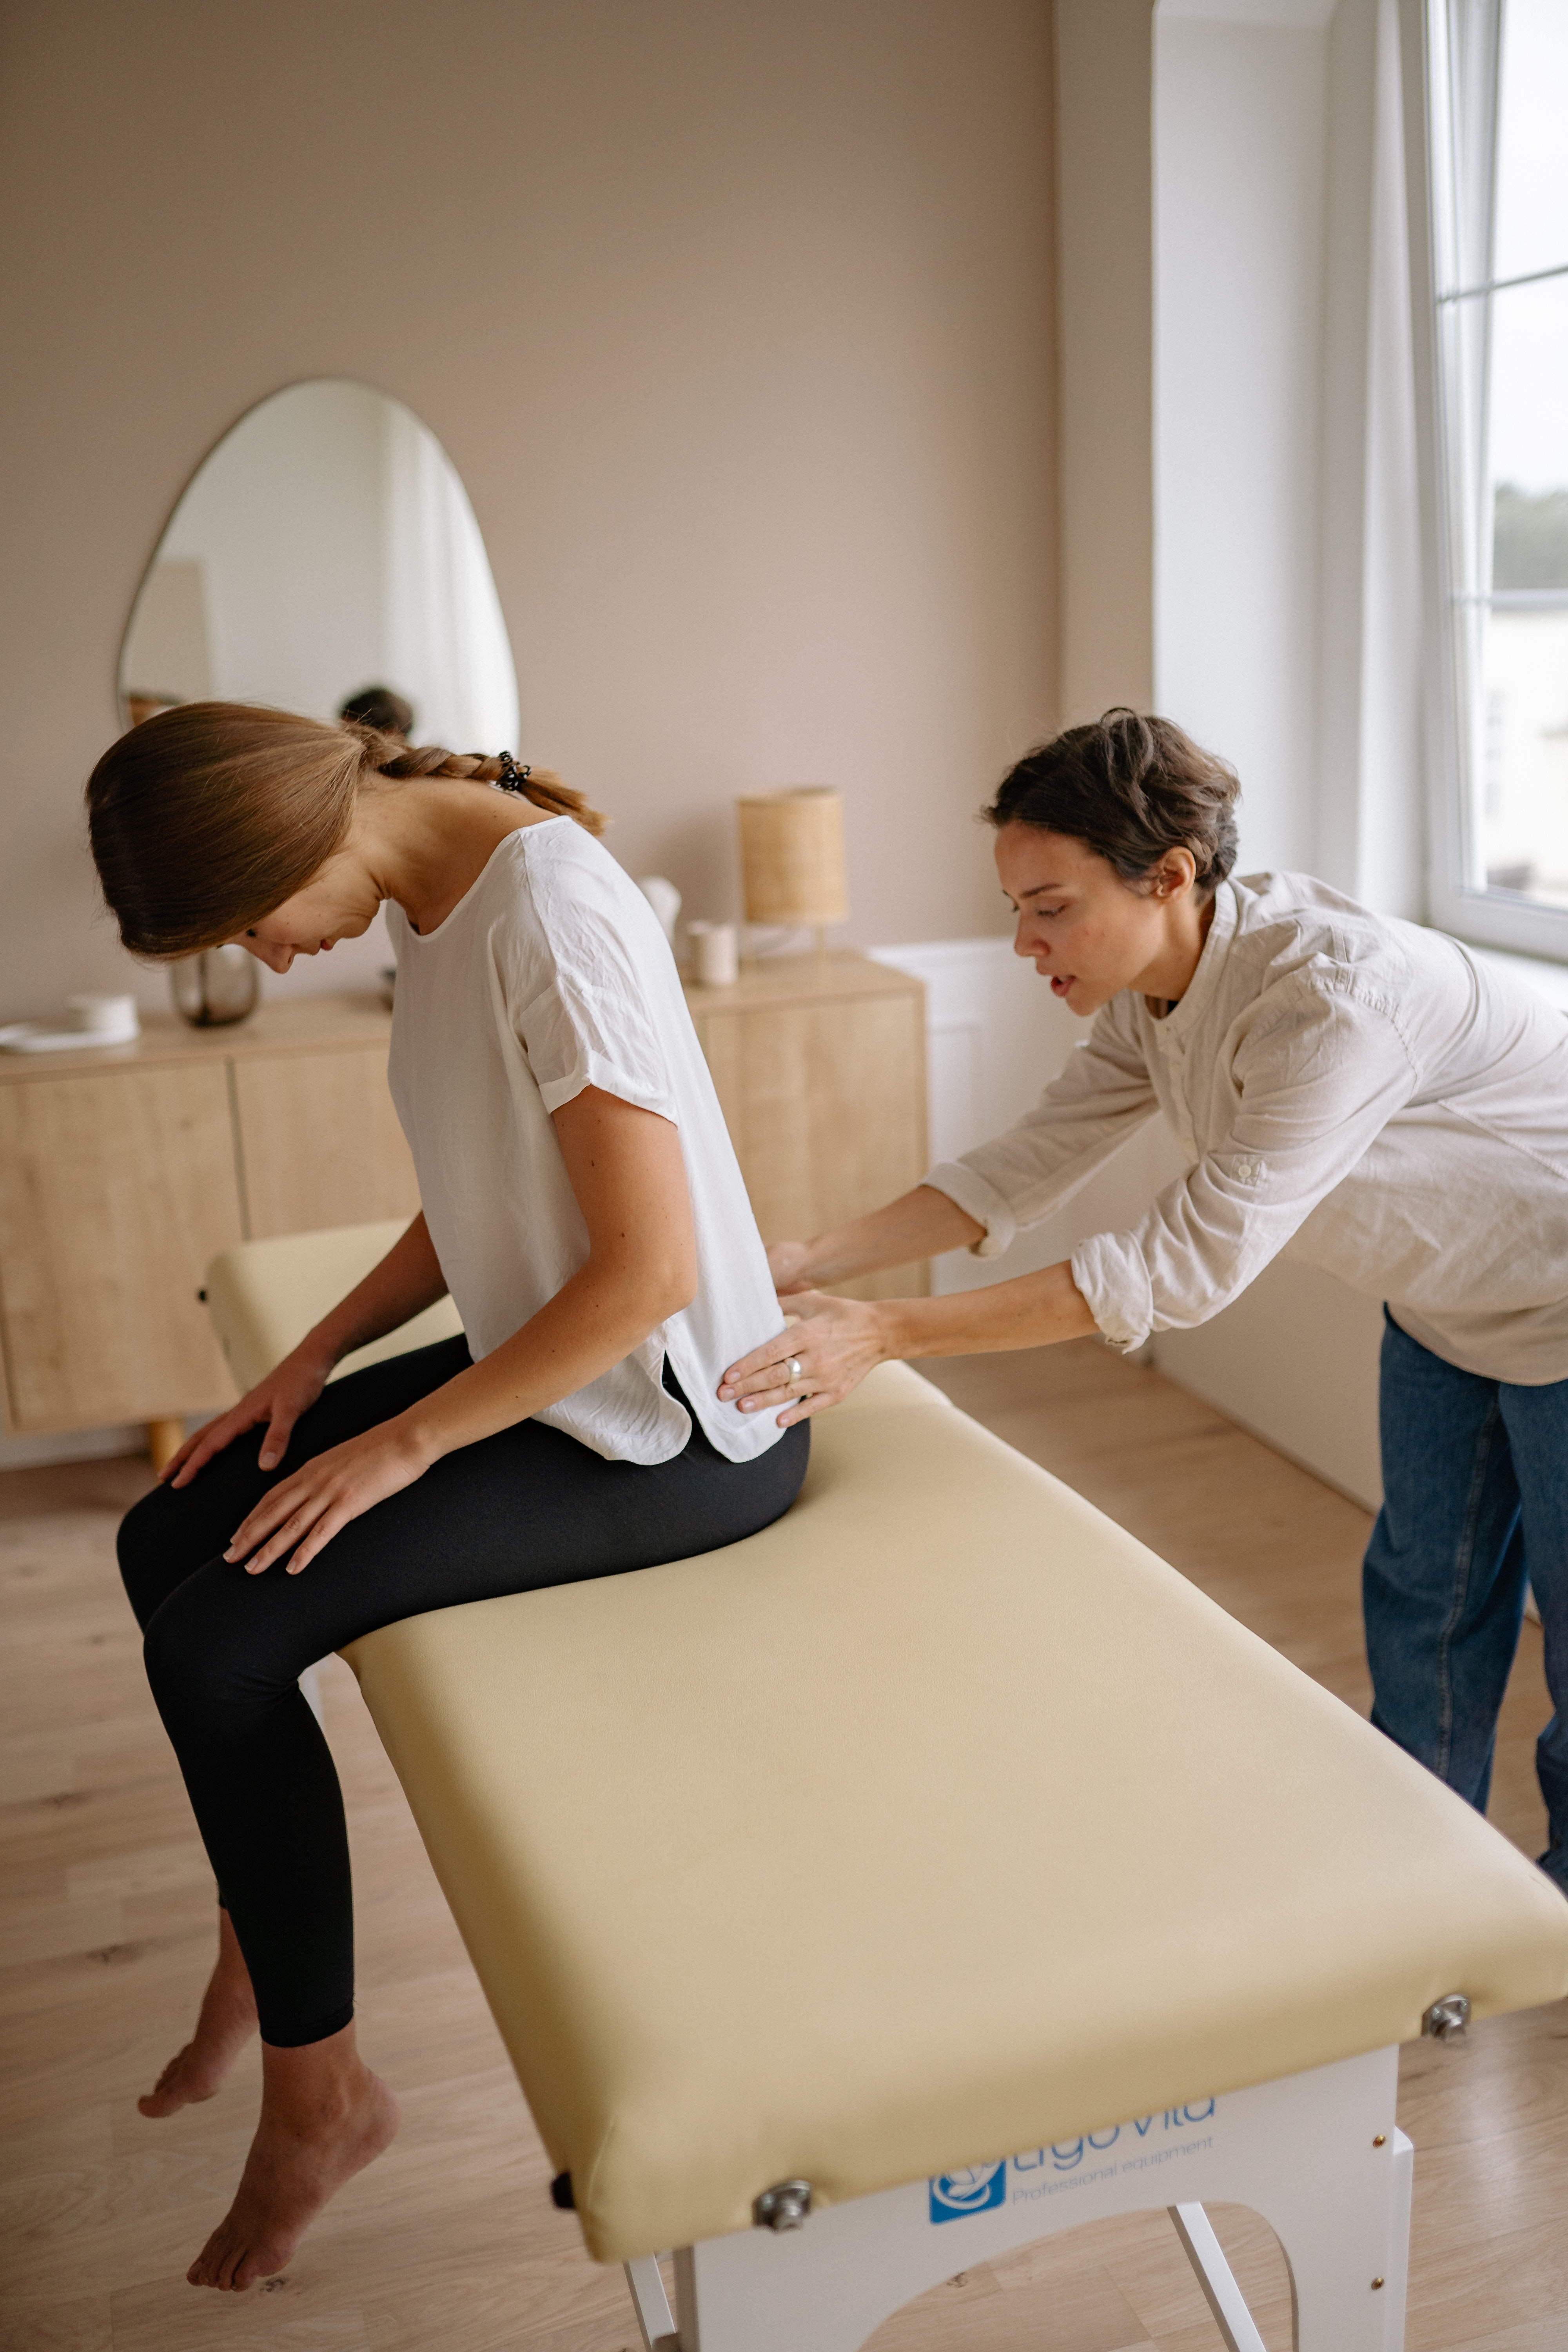
black leggings, leggings, barefooted, massage table, knee, elbow, exercise, therapy, comfort, abdomen, foot, chiropractor, hip, balance, massage, barefoot, physical fitness, physical therapy, stomach, physiotherapist, ankle